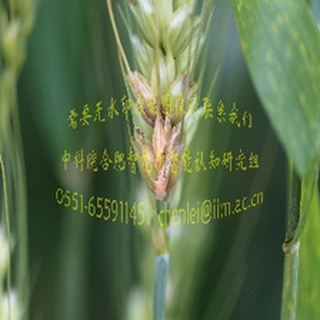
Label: wheat_fusarium_head_blight